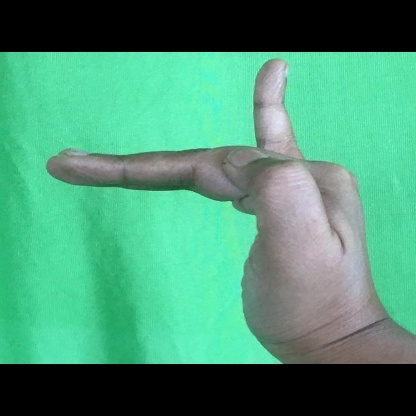
Mudra: Hamsapaksha